Go!Cam

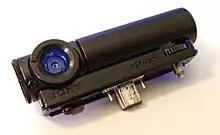
Sony PSP Go!Cam (PSP-450)

On November 13, 2009, when "Invizimals" was released, it came bundled with a new, redesigned PSP camera, model PSP-450x, which is a 0.3-megapixel camera taking photographs at a maximum resolution of 640×480 and video at up to 480×272 at 30 frames/s. The PSP-450x requires Official Firmware 6.00 or later.